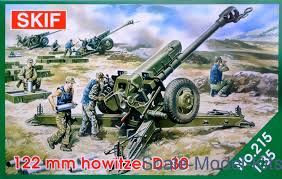
Label: Self Propelled Artillery